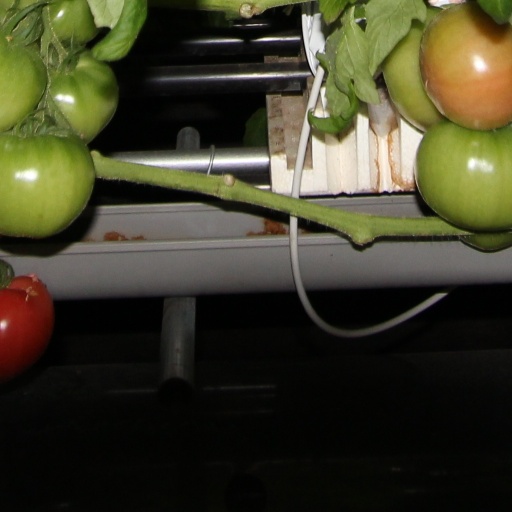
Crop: tomato